Maria Riddell

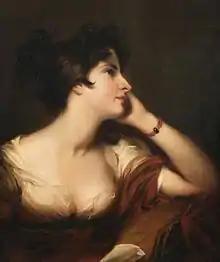
Maria Riddell, portrait c.1806 by Thomas Lawrence

Maria Banks Riddell (née Woodley; 1772–1808) was a West Indies-born poet, anthologist, naturalist, editor and travel writer, who was resident in Scotland and Wales. Robert Burns paid tribute to her as "a votary of the Muses".